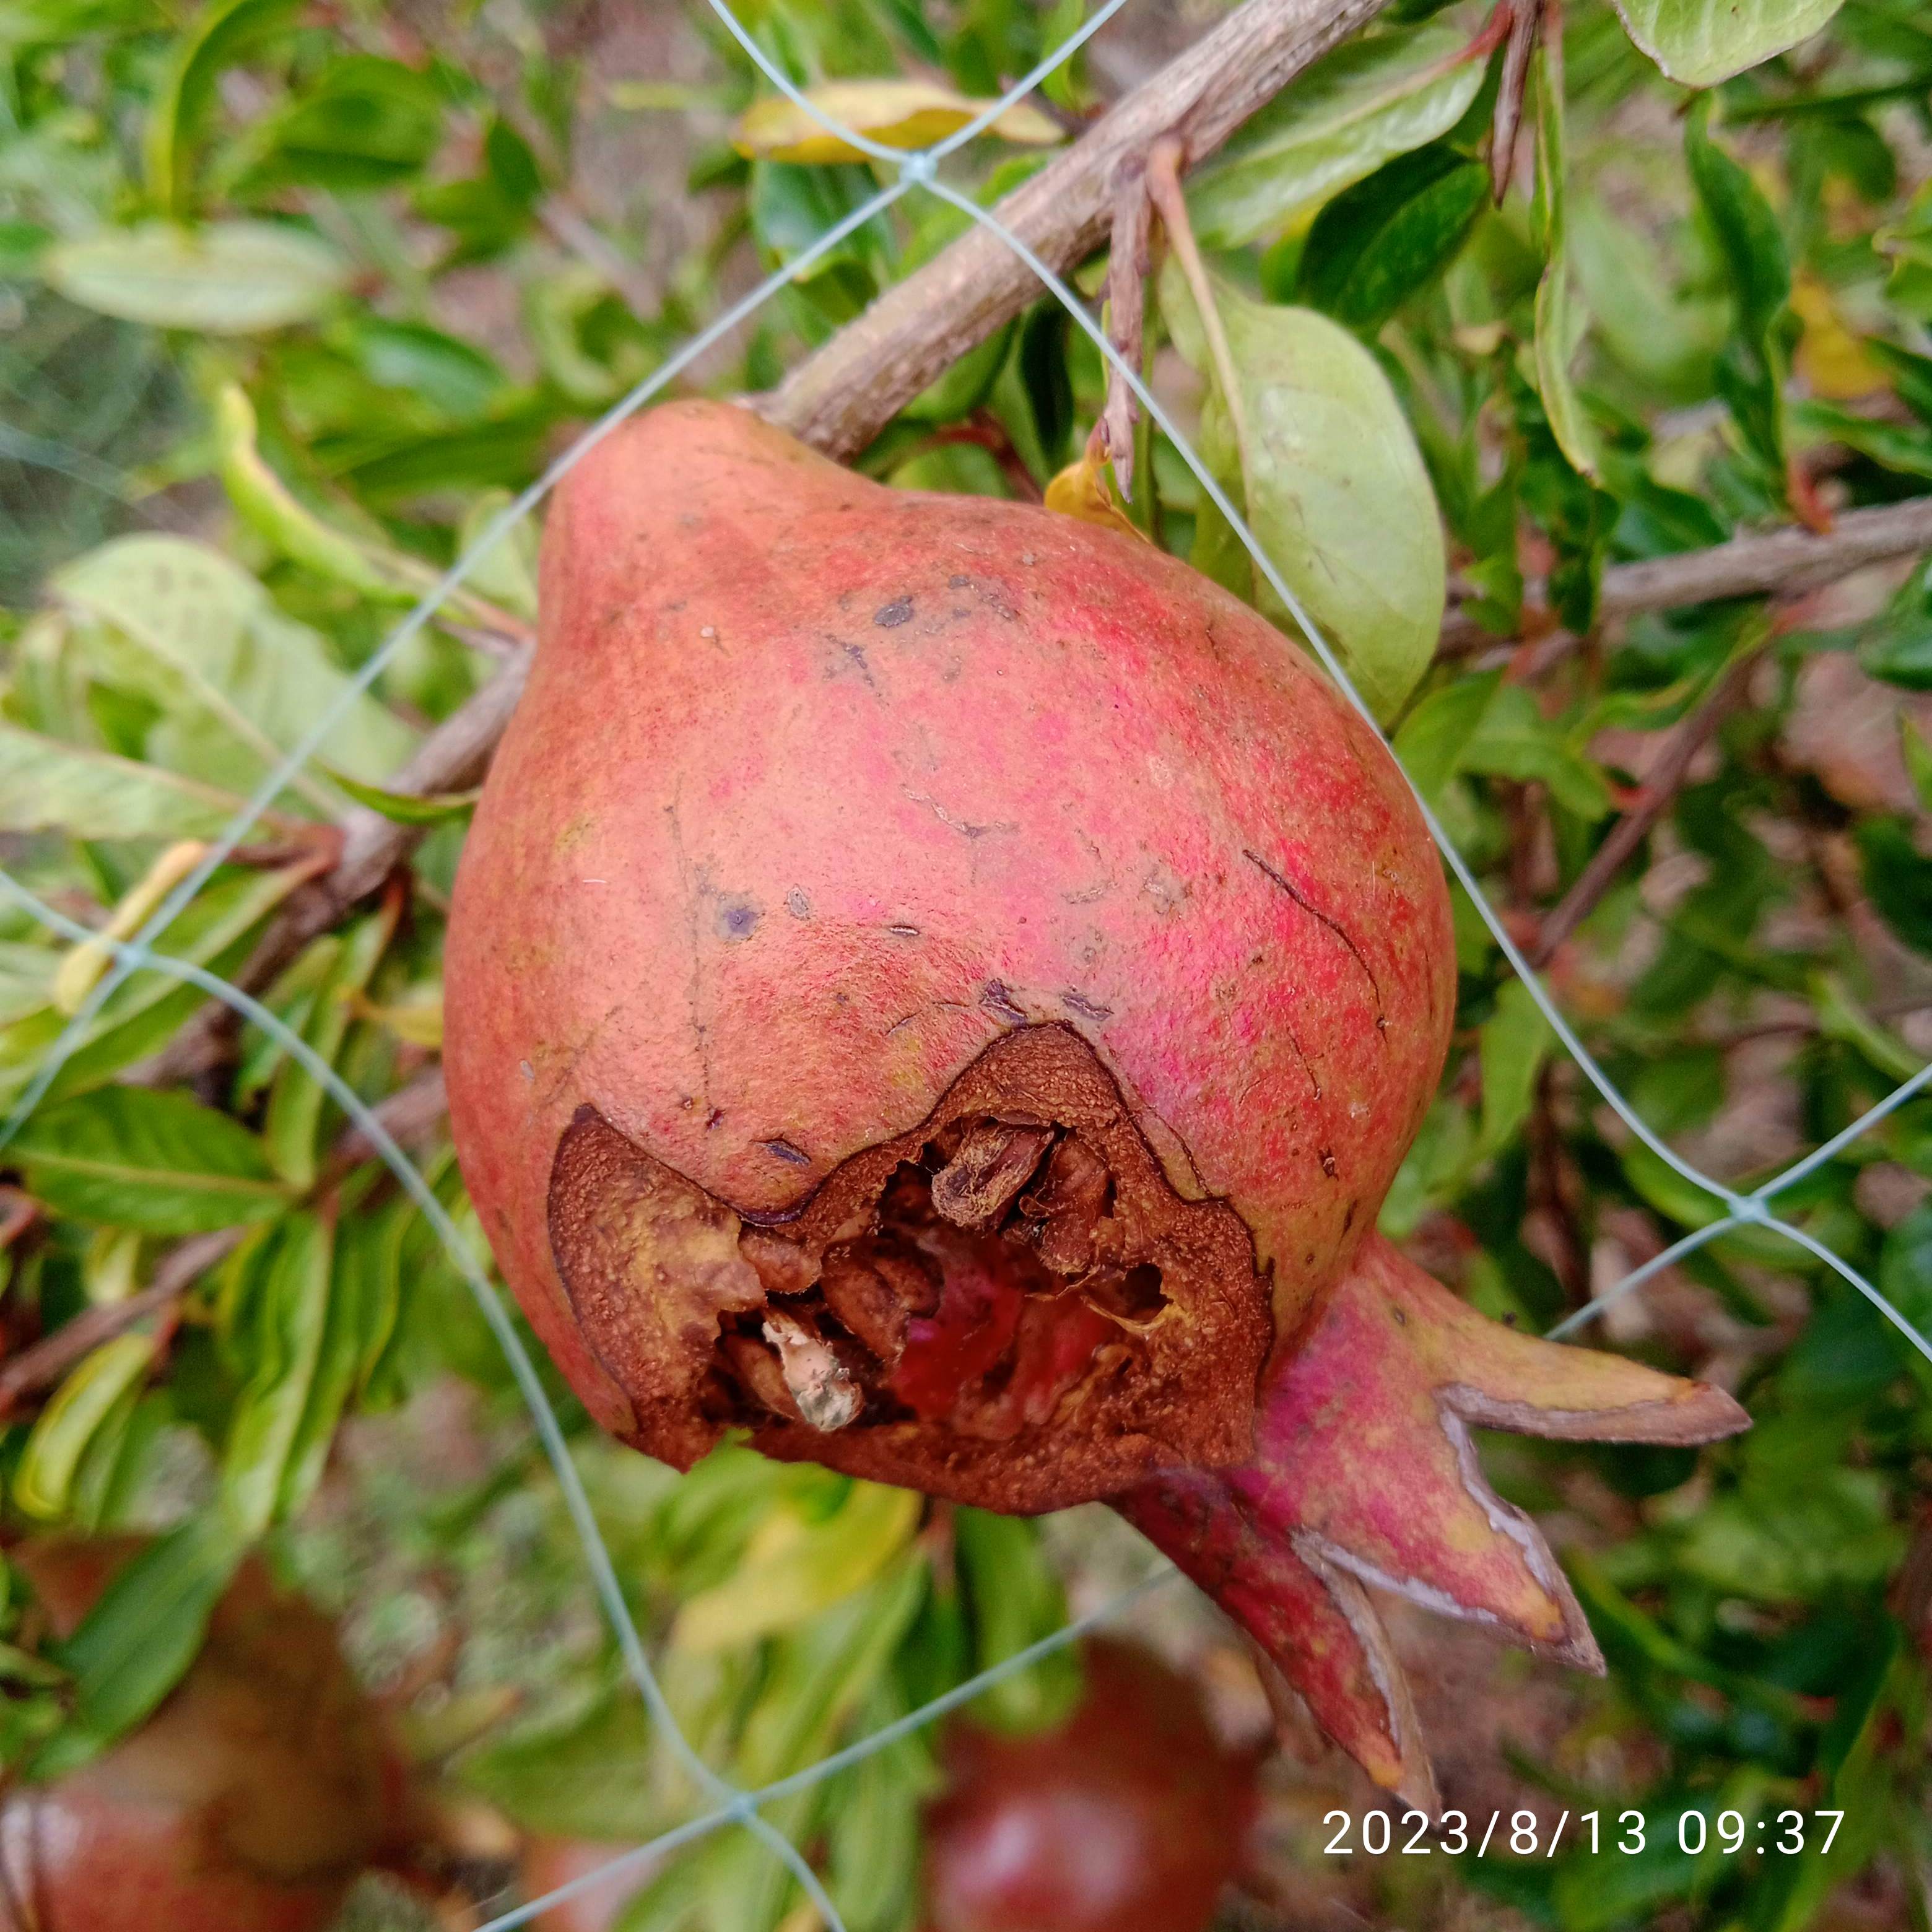
Label: Bacterial_Blight